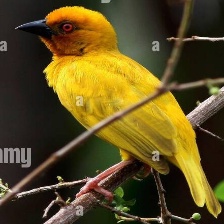
Species: EASTERN GOLDEN WEAVER
Scientific name: PLOCEUS SUBAUREUS